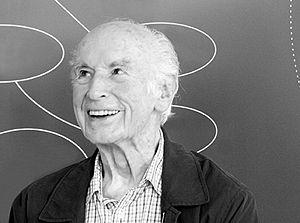
Avril 2008 :
Albert Hofmann est un chimiste suisse. Il est notamment connu pour avoir découvert le LSD avec le professeur Arthur Stoll pour lequel il était laborantin. Hofmann a reçu le titre de docteur honoris causa de l'Université de Genève.